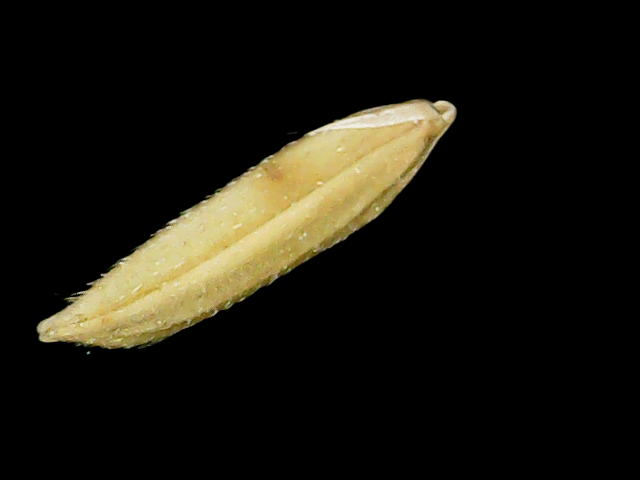
Rice variety: Binadhan20